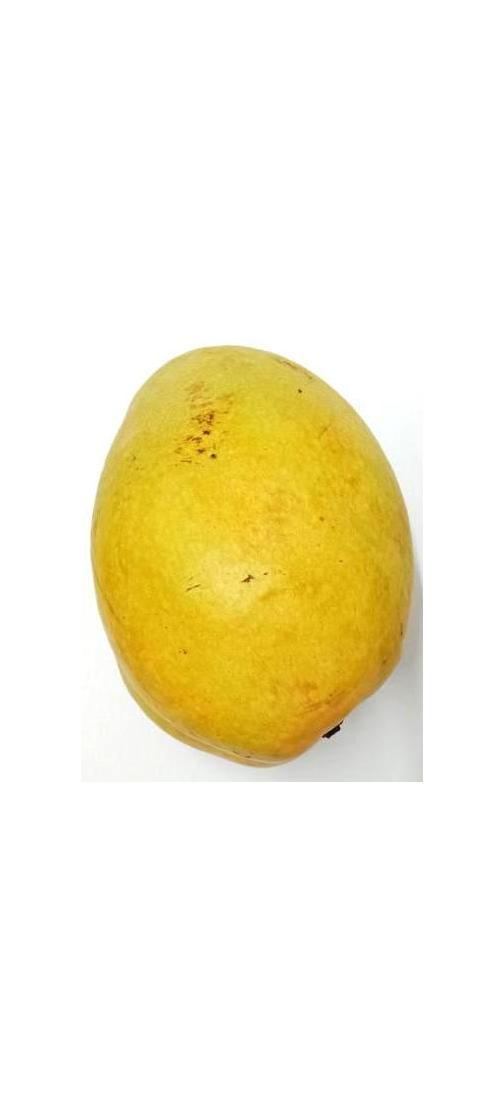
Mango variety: Bari-11